Hopping Mappy

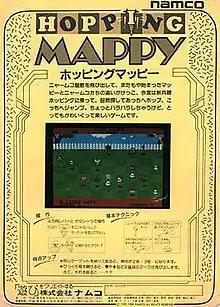
Japanese promotional sales flyer

is an action arcade game developed by Game Studio and released by Namco in 1986. It is the sequel to "Mappy", which was released three years prior. The game was ported to the Wii Virtual Console in Japan on June 2, 2009, followed by the "Arcade Archives" series for the Nintendo Switch and PlayStation 4 on January 20, 2022.